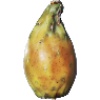
Label: cactus_fruit